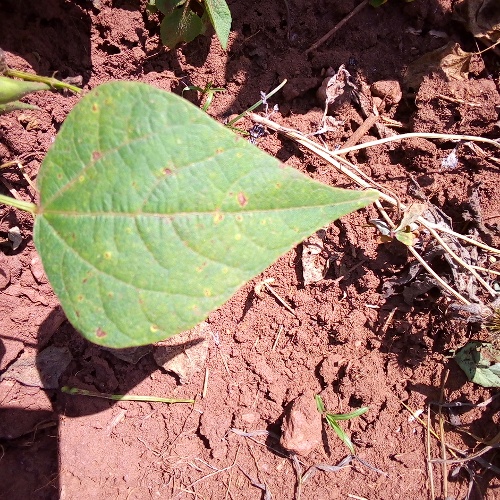
Leaf condition: bean_rust